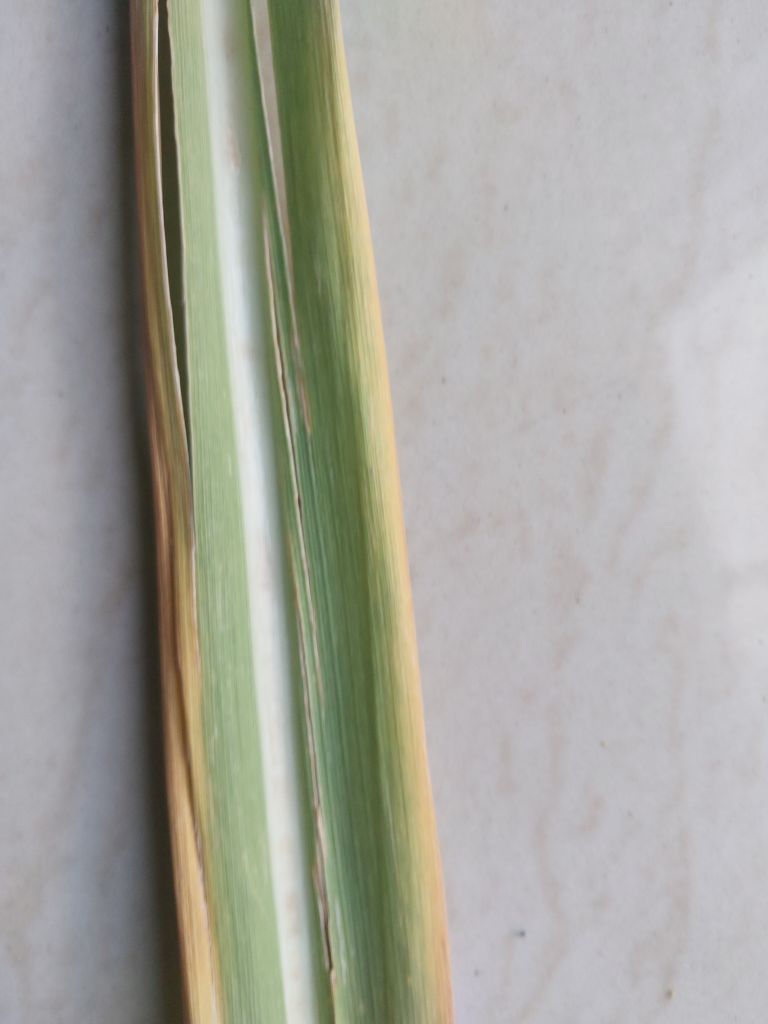
Label: Brown Spot